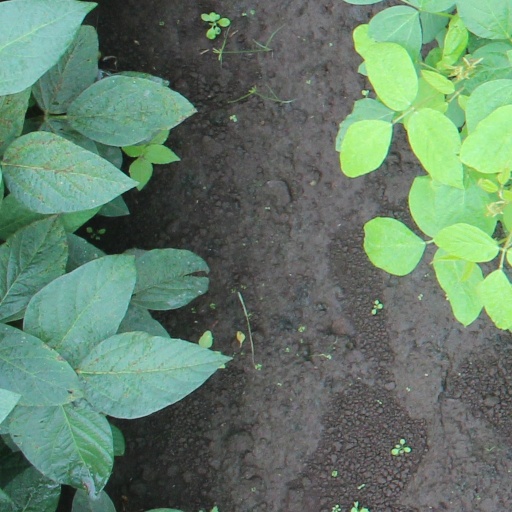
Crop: soybean